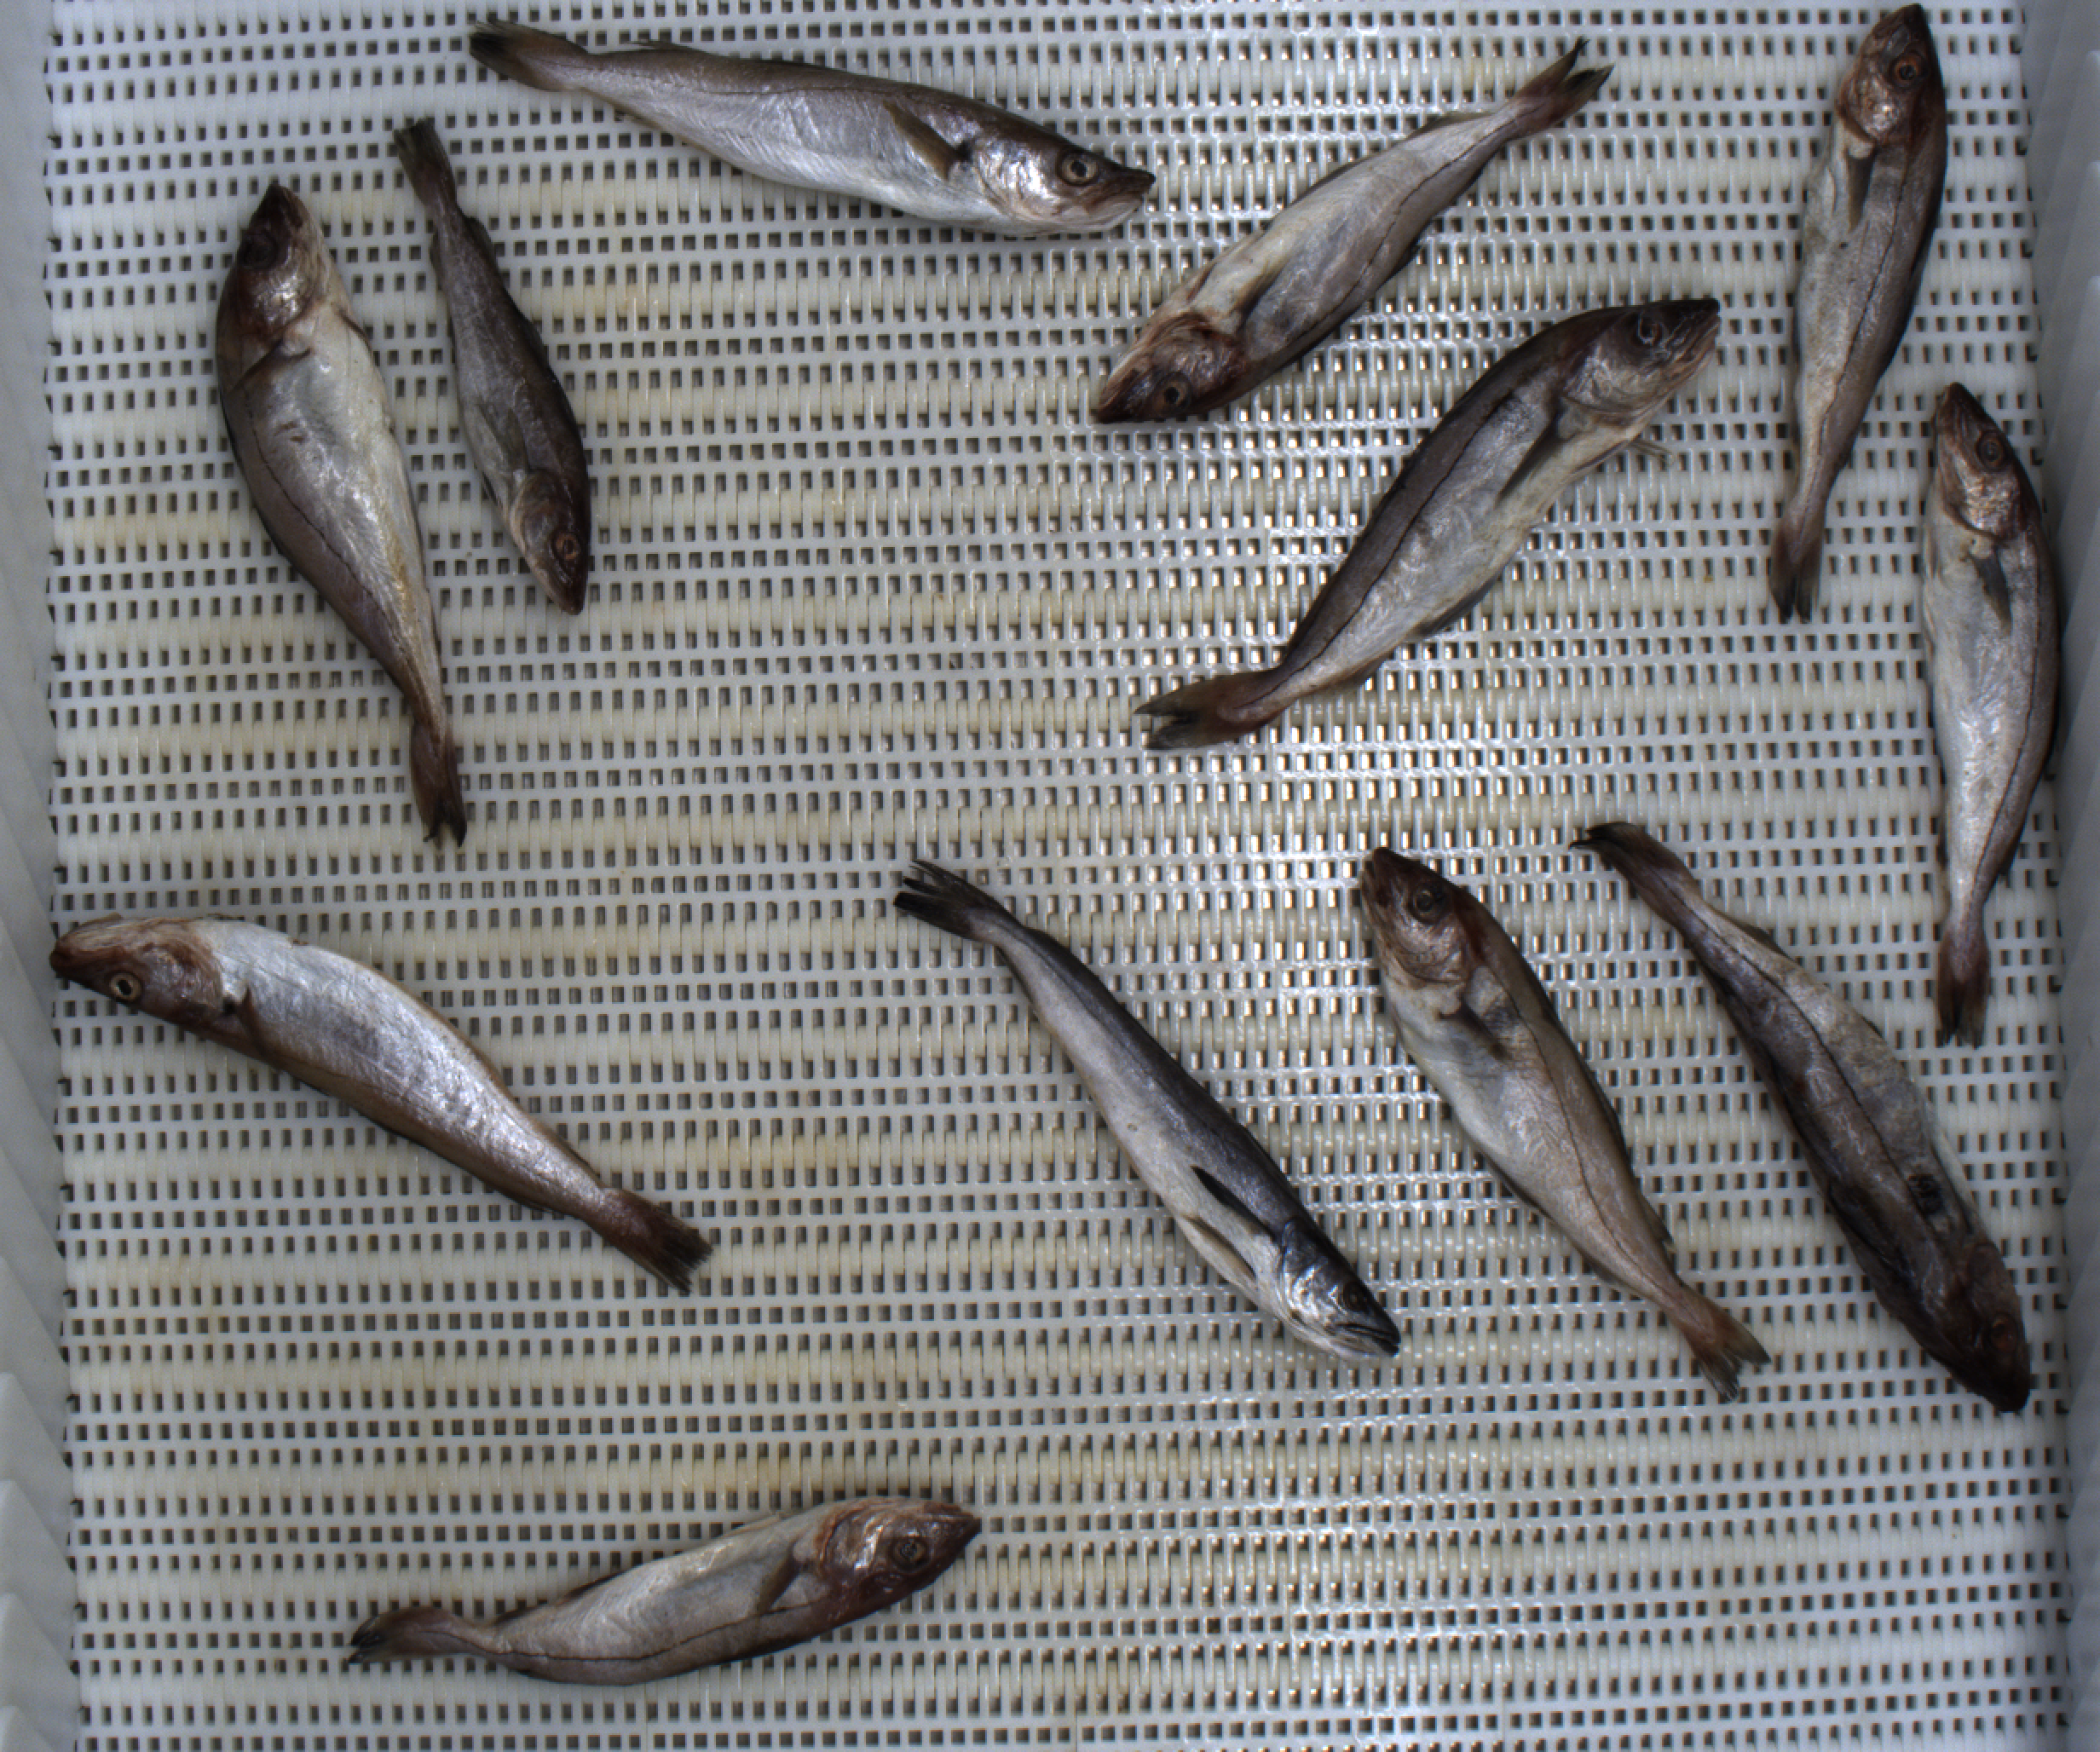
Total fish: 12
Cod: 1
Haddock: 8
Whiting: 2
Hake: 1
Horse mackerel: 0
Saithe: 0
Other: 0